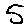
Label: 5